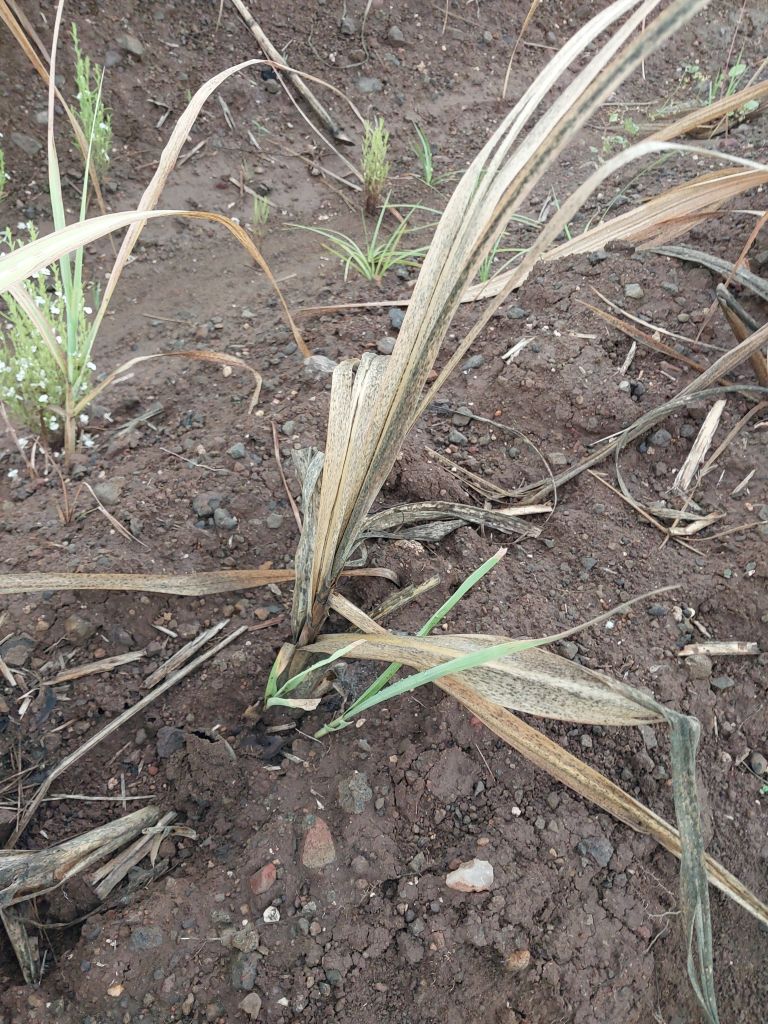
Label: Sett Rot